Rosa Catrileo

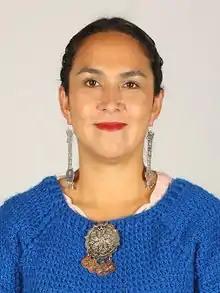
Rosa Catrileo member Chilean Constituent Assembly

Rosa Catrileo Arias (born 1981) is a Mapuche lawyer and politician who serves as a member of the Chilean Constitutional Convention. As an attorney, she has primarily focused on protecting indigenous land rights in the Mapuche conflict.